Tiny-house movement

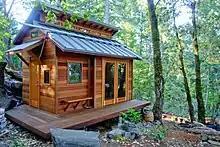
Cabin-inspired tiny home built in the woods

Jay Shafer, another pioneer of the tiny-house movement, began working on his first tiny house — measuring — in Iowa in 1997; it was completed in 1999. Tiny houses on wheels were then popularized by Shafer, who designed and resided in a house for two months before founding the Tumbleweed Tiny House Company. (He left that company in 2012 to later found the Four Lights Tiny House Company. Shafer had to close down the latter after Tumbleweed came after him with lawsuits.) In 2002, Shafer co-founded the Small House Society along with Greg Johnson, Shay Salomon, and Nigel Valdez. Salomon and Valdez subsequently published their guide to the modern tiny-house movement, "Little House on a Small Planet," in 2006, and Johnson published his memoir, "Put Your Life on a Diet," in 2008.